131 Vala

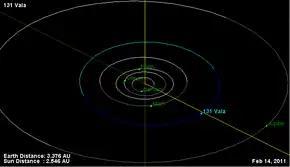
Orbital diagram

131 Vala is an inner main-belt asteroid. It was discovered by C. H. F. Peters on 24 May 1873, and derives its name from "völva" ("vǫlva"), a prophetess in Norse paganism. One observation of an occultation of a star by Vala is from Italy (26 May 2002). 10-μm radiometric data collected from Kitt Peak in 1975 gave a diameter estimate of 34 km.